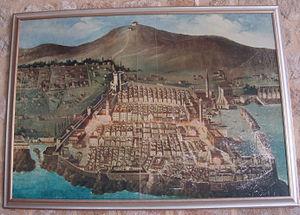
Copie d'un tableau accrochée au murs du cloitre roman du monastère franciscain de Dubrovnik en Croatie représentant Dubrovnik avant le tremblement de terre de 1667.
Le séisme de 1667 à Dubrovnik est l'un des plus violents qui ait frappé les territoires de l'actuelle Croatie.